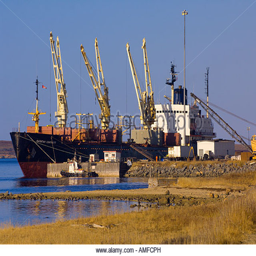
a ship docked in the port it had carried fertilizer